Nashdom

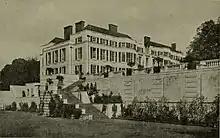
View from south, 1921, showing the retaining wall and stairway

Nashdom and its outbuildings were converted into an apartment complex in 1997. The house was turned into 15 apartments. Although the interior was much changed, the wind dial on the landing was kept, together with a bust of Princess Dolgorouki. The complex includes a swimming pool, tennis court and gym.